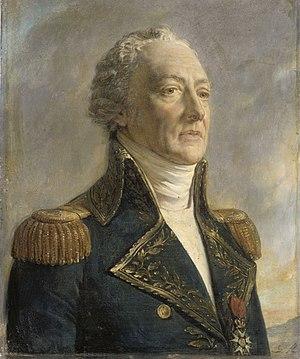
Louis-René-Madeleine Levassor de La Touche, comte de Tréville dit Latouche-Tréville, né le 3 juin 1745 à Rochefort et mort le 19 août 1804 à bord du Bucentaure en rade de Toulon, est un officier de marine français du XVIIIᵉ siècle. Issu d'une famille de marins, il se distingue particulièrement pendant la guerre d'indépendance des États-Unis. Député de la noblesse en 1789, il vote néanmoins l'abolition des privilèges et fera partie de l'Assemblée constituante jusqu'à sa dissolution en 1791. Retiré dans sa propriété de Montargis, il est sans affectation jusqu'en 1799, avant d'être rappelé par le Consulat. Promu vice-amiral et placé successivement à la tête de la flotte de Brest et de la flottille de Boulogne, il est chargé par Napoléon Iᵉʳ de se rendre maître de la Manche avant de lancer une invasion de l'Angleterre.